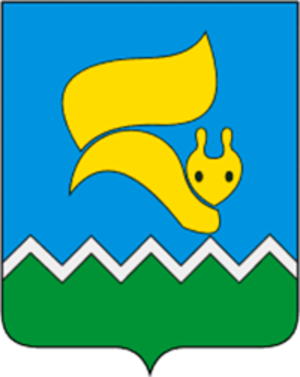
Languepas est une ville du district autonome des Khantys-Mansis, en Russie, dans le raïon de Nijnevartovsk. Sa population s'élevait à 42 801 habitants en 2014.